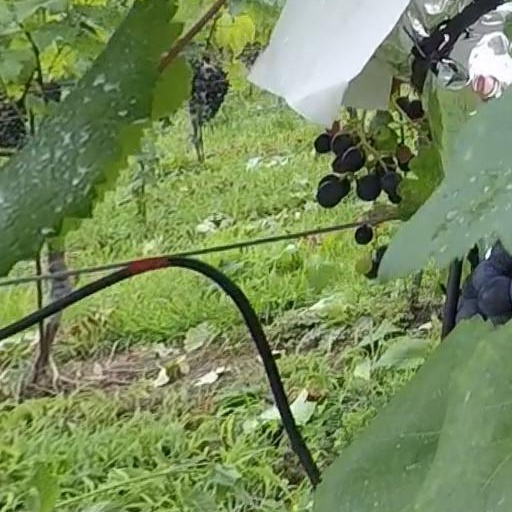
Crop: grape